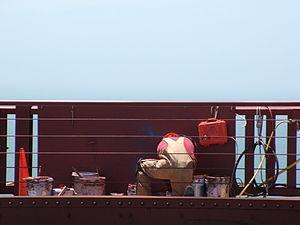
Un ouvrier au travail sur le pont.
Le pont du Golden Gate est un pont suspendu américain situé dans l'État de Californie, traversant le Golden Gate, détroit par lequel la baie de San Francisco débouche dans l’océan Pacifique. Il permet ainsi de relier la ville de San Francisco, située à la pointe nord de la péninsule de San Francisco, à la ville de Sausalito, située à la pointe sud de la péninsule du comté de Marin. Financée par la Work Projects Administration, sa construction, qui se heurte à de nombreuses difficultés, débute en 1933 et s’étale sur une durée de quatre ans, pour s’achever en 1937.